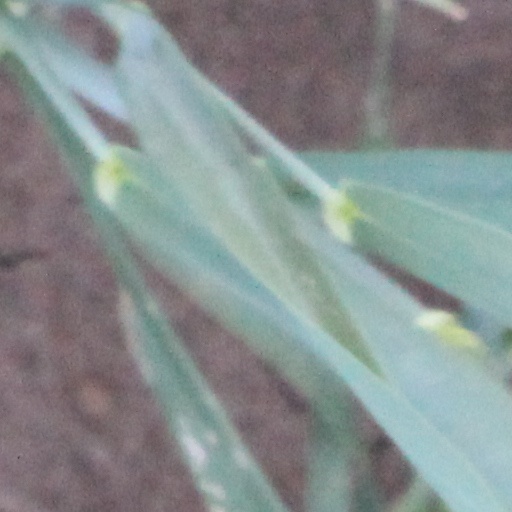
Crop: wheat